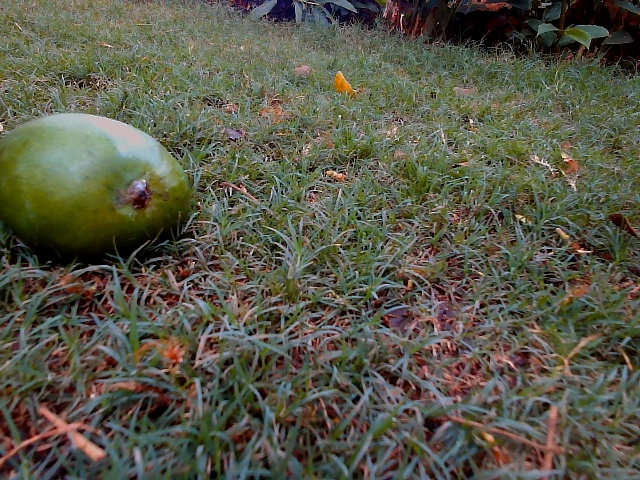
Label: Raw_Mango